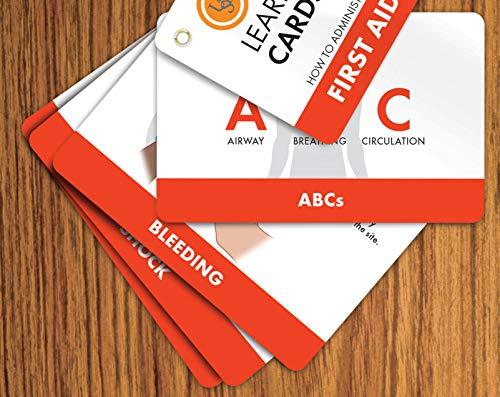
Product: UST Learn & Live Educational Card Set with Durable, Waterproof, Compact Design and Essential Outdoor Skills for Hiking, Camping and Outdoor Survival
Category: Toys & Games | Learning & Education | Flash Cards
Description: EASE OF USE: Contains useful tips to treat minor injuries when someone is hurt in an emergency situation.
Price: $7.43
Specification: Product Dimensions:         0.2 x 2.4 x 3.5 inches ; 0.96 ounces    |Shipping Weight: 1.6 ounces (View shipping rates and policies)|ASIN: B01E7EJ5XM|Item model number: 20-02730|    #148    in Flash Cards